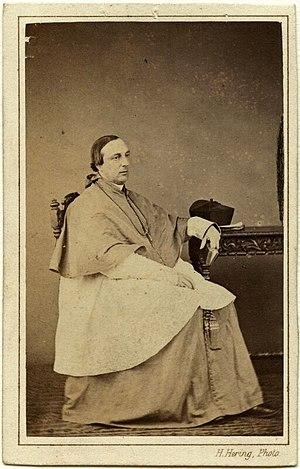
Photograph by Henry Hering